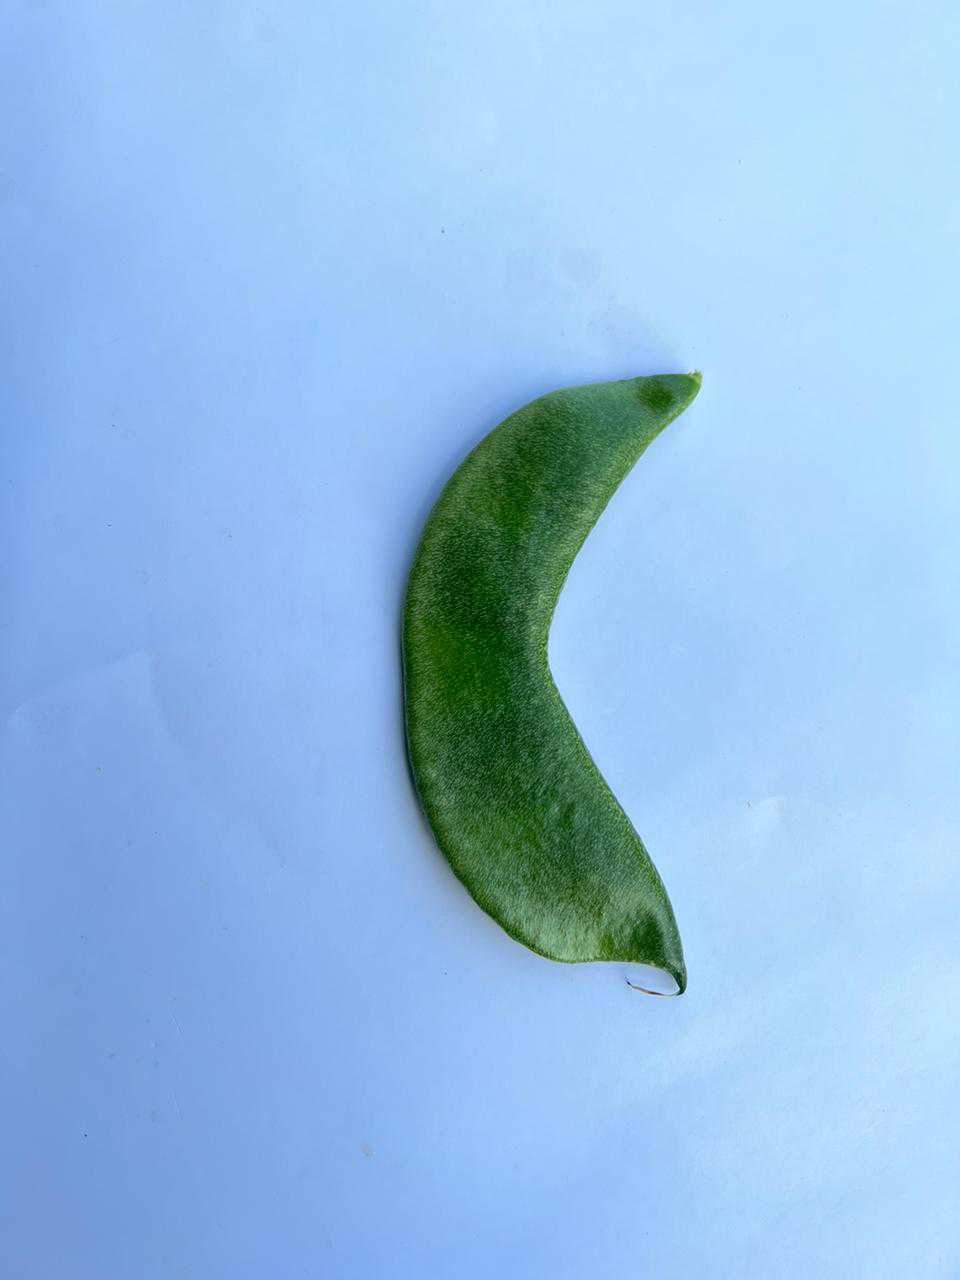
Label: Lablab purpureus